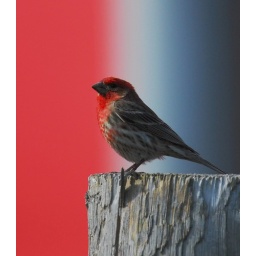
This has an incredible background that appeared as a large red and coloured truck drove by in the background